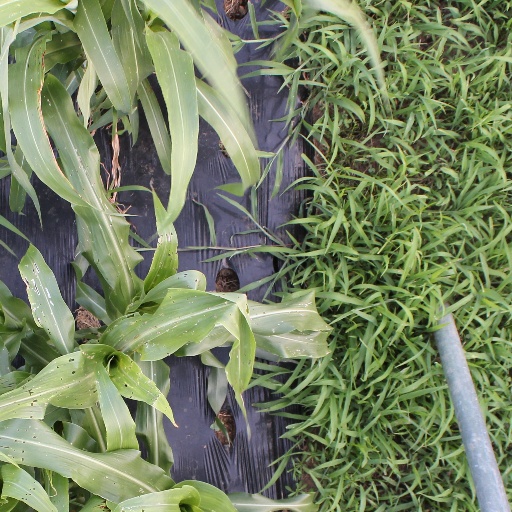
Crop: sorghum